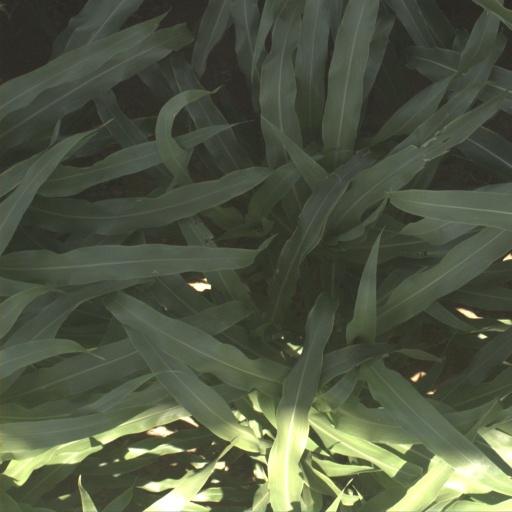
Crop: sorghum